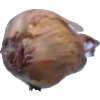
Label: onion